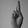
ASL letter: R